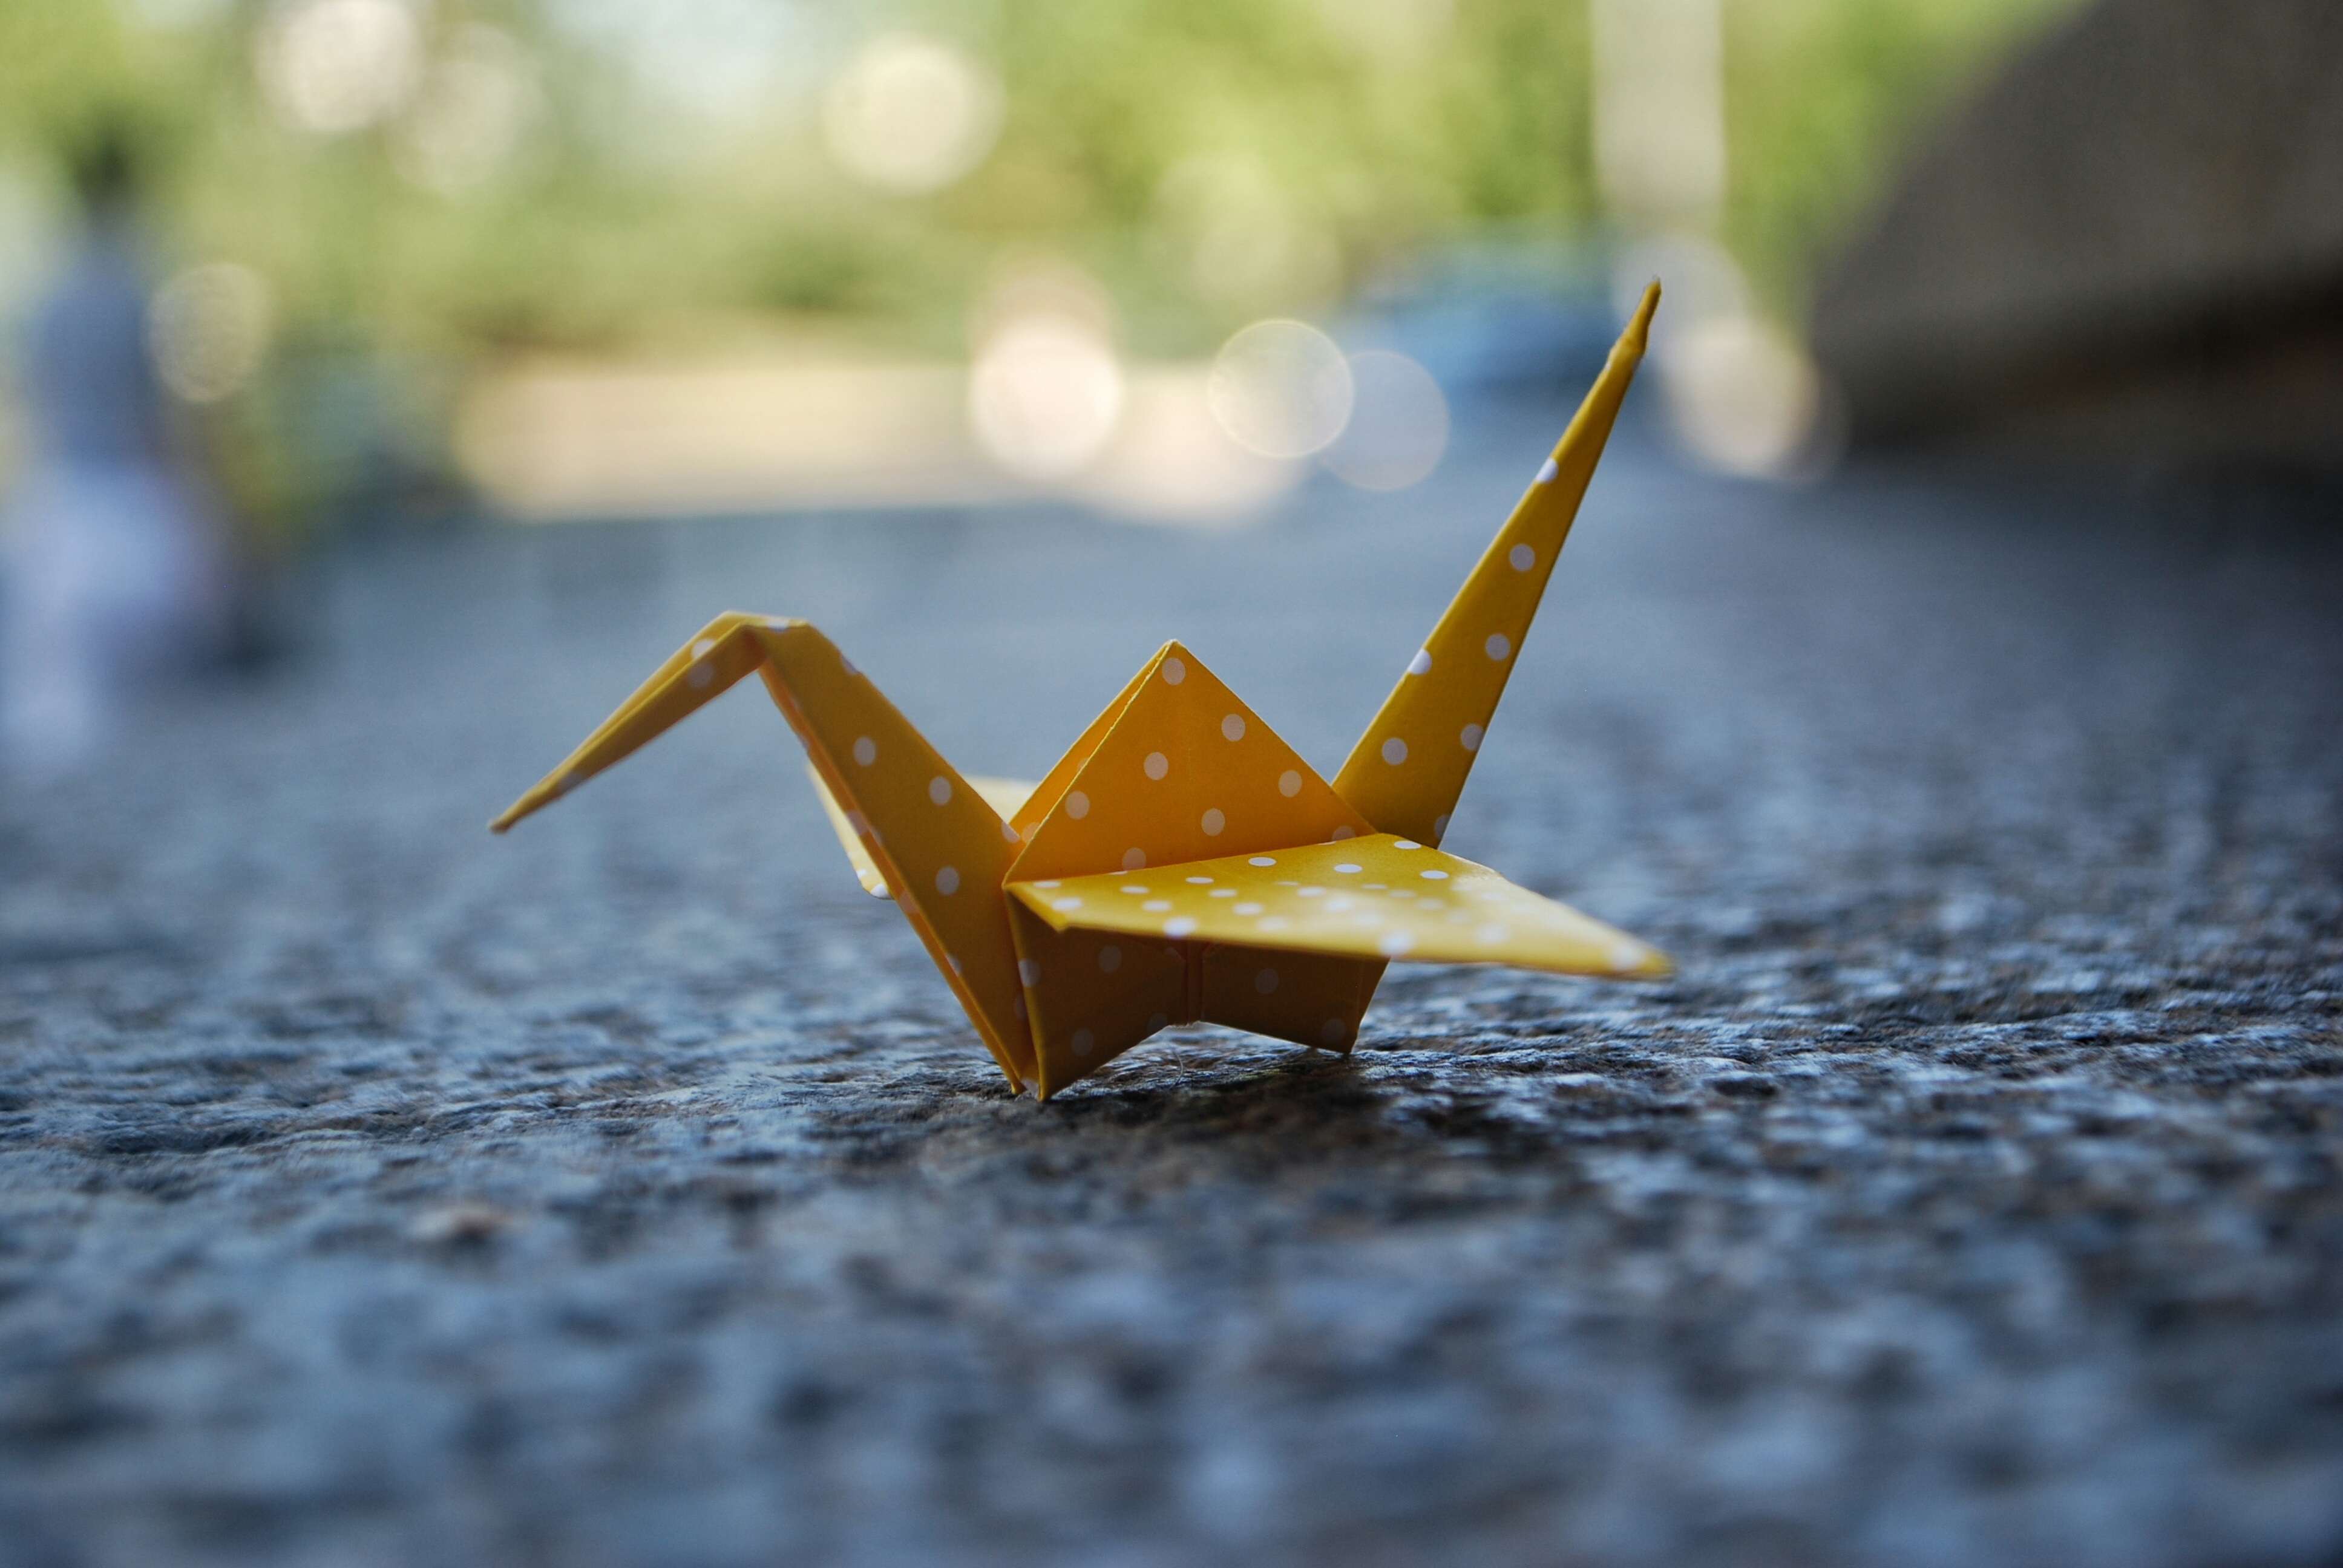
nature, photography, sunlight, morning, leaf, flower, autumn, yellow, season, close up, art, macro photography